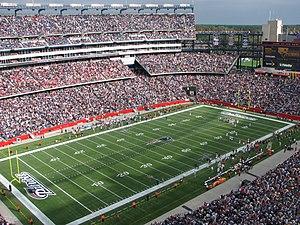
Gillette Stadium, domicile des Patriots de la Nouvelle-Angleterre, Foxboro, Massachusetts, USA
Cet article est une liste des stades actuels de la Ligue nationale de football, classés par capacité, par emplacement, par année d'utilisation et par équipe. Bien que la Ligue nationale de football compte 32 équipes, il n'y a que 31 stades à plein temps, car les Giants de New York et les Jets de New York partagent le stade MetLife. Ce nombre devrait diminuer à 30 lorsque les Rams de Los Angeles et les Chargers de Los Angeles commenceront à partager le SoFi Stadium en 2020.
Boston [bɔstɔ̃] ou [bɔstɔn] est la capitale et la plus grande ville de l’État du Massachusetts et de la région de Nouvelle-Angleterre, dans le nord-est des États-Unis. La ville compte 673 184 habitants selon le bureau du recensement fédéral de 2016, et la zone métropolitaine de Boston-Cambridge-Quincy en concentre environ 4 628 910, ce qui fait d'elle la dixième agglomération des États-Unis. Elle constitue le nord de la mégalopole du Nord-Est des États-Unis, communément appelée BosWash, qui s'étend de Boston à Washington en passant par New York. La ville est traversée par le fleuve Charles, un fleuve côtier qui se jette dans le Boston Harbor, un estuaire au fond de la baie du Massachusetts sur les bords duquel la ville s'est construite. Centre économique et culturel de la Nouvelle-Angleterre, Boston est connu pour l'excellence de ses universités, notamment l'université Harvard et le Massachusetts Institute of Technology, situés dans la ville voisine de Cambridge.
La Copa América Centenario ou Copa América 2016 est la 45ᵉ édition de la Copa América, le principal tournoi international de la CONMEBOL. La compétition est organisée aux États-Unis pour la toute première fois, et est élargie à 16 participants : les 10 équipes sud-américaines de la CONMEBOL et 6 équipes de la CONCACAF. Ce tournoi constitue une célébration du centenaire de la CONMEBOL et de la Copa América.
Le World Football Challenge est un tournoi amical de football rassemblant des clubs d'Europe et d'Amérique du Nord, et qui eut lieu en juillet 2009. Chaque équipe rencontrait les trois autres une fois, formant ainsi un classement final. Tous les matchs eurent lieu sur terrain neutre, dans différents stades des États-Unis. C'est finalement le club de Chelsea FC qui remporta le tournoi.